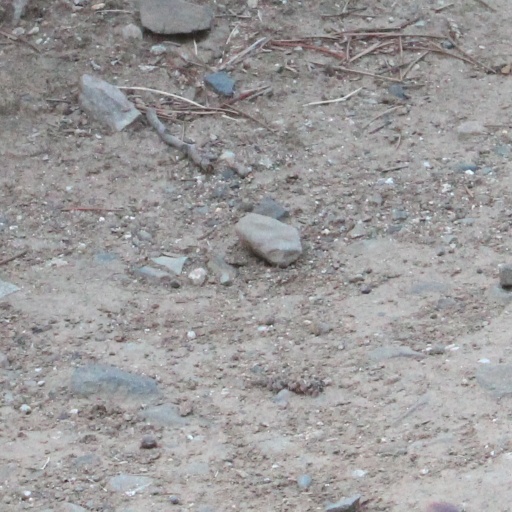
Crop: rice